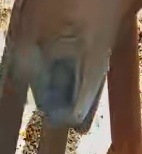
Face region: mouth_nostrils (mouth_chin_nostrils_and_profile)
Pain indicator: obviously_present